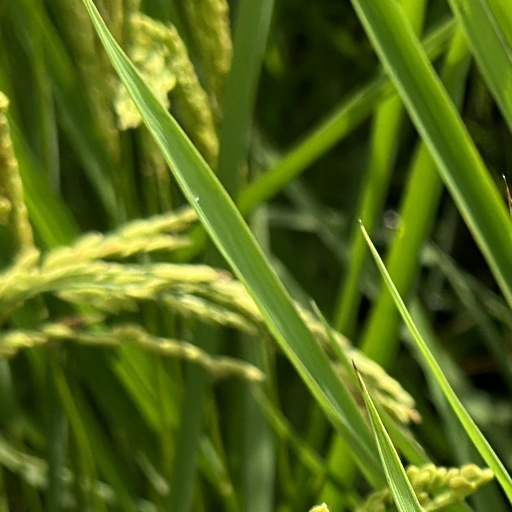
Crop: rice